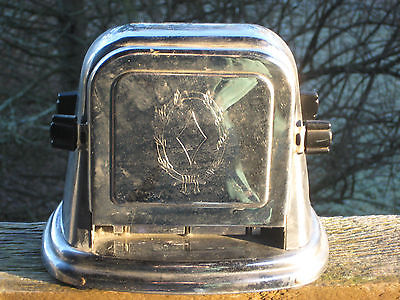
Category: toaster